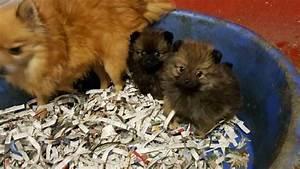
dog